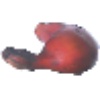
Label: red_banana